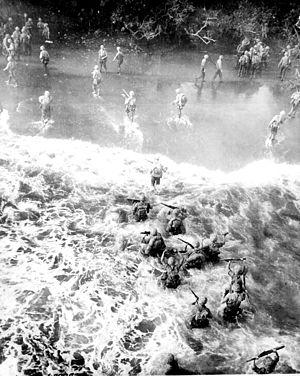
La bataille de Cape Gloucester fut livrée entre décembre 1943 et avril 1944 lors de la campagne de Nouvelle-Bretagne sur le théâtre du Pacifique de la Seconde Guerre mondiale. Elle faisait partie de l'opération Cartwheel et visait à la capture de l'aérodrome de Tuluvu établi près de Cape Gloucester, une péninsule situé au nord de l'extrême-ouest de l'île de Nouvelle-Bretagne mais également à accentuer l'isolement de la base de Rabaul, principale base militaire et logistique japonaise dans le Pacifique du sud-ouest, où étaient stationnés près de 60 000 soldats impériaux. Un objectif secondaire de cette opération était d'assurer le libre-passage de la mer par les Alliés des détroits séparant la Nouvelle-Bretagne de la Nouvelle-Guinée